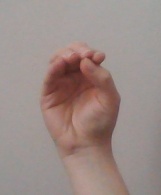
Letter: ha